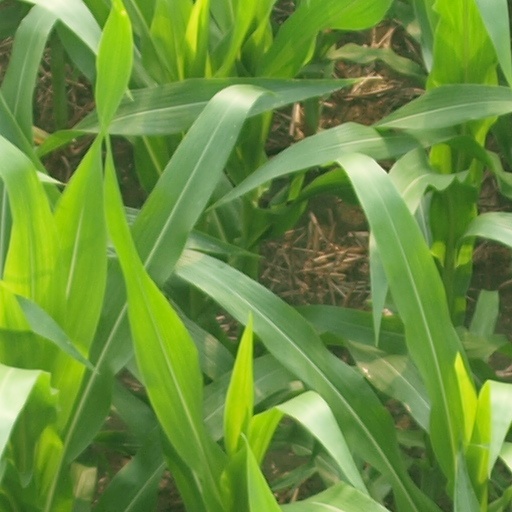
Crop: maize; corn